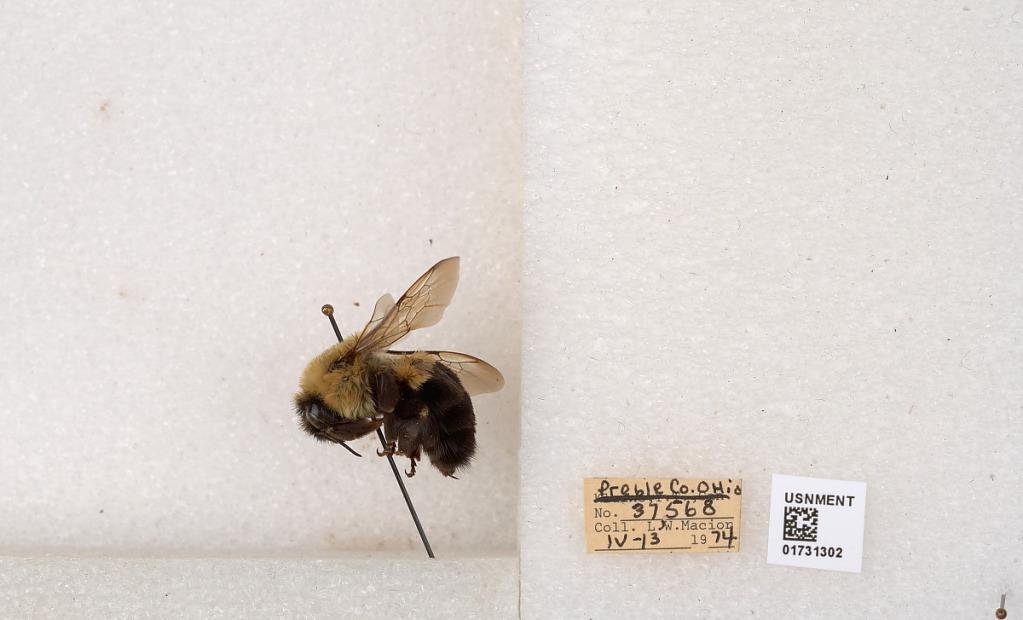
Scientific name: Bombus impatiens Cresson
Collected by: L. Macior
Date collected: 1974-4-13
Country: United States
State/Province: Ohio
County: Preble
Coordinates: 39.7416, -84.648